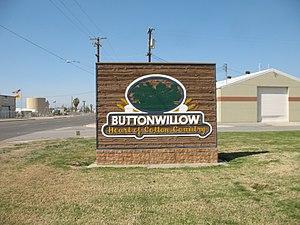
Buttonwillow est une census-designated place située dans le comté de Kern, en Californie, aux États-Unis. Sa population s’élevait à 1 508 habitants lors du recensement de 2010.